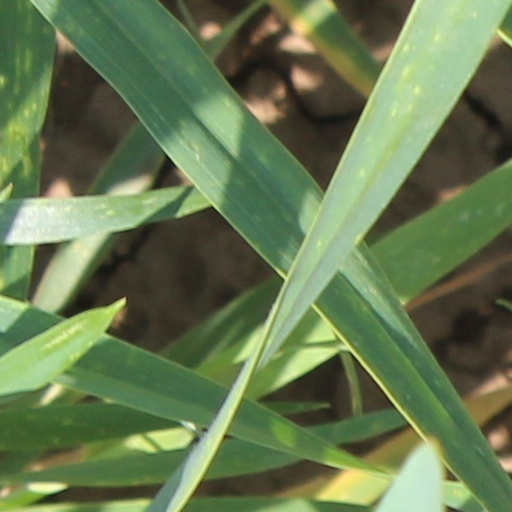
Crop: wheat